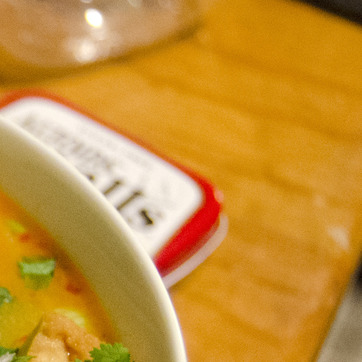
Material: metal